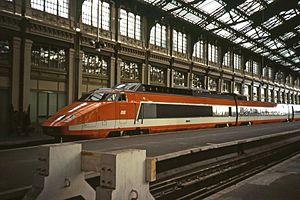
On appelle livrée la décoration extérieure d'un matériel roulant ferroviaire. Au cours de son histoire, depuis 1938, la Société nationale des chemins de fer français a utilisé de nombreuses livrées liées aux modes et aux changements de matériels. Certaines sont des essais sans lendemain sur quelques machines, d'autres sont de véritables marqueurs de l'identité de l'entreprise, par exemple la livrée « béton ».